William Parker (privy counsellor)

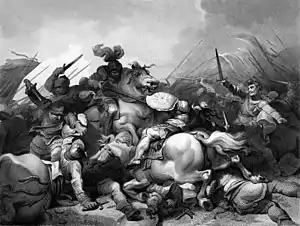
Battle of Bosworth by Philip James de Loutherbourg

He became Richard III's standard-bearer, fighting with him on August 22, 1485, at the Battle of Bosworth against Henry Tudor. Henry Tudor was victorious and subsequently became King of England as Henry VII. Sir William's devotion to Richard III naturally earned him Henry VII's disfavor and, according to family legend, he "lived the king's prisoner " after the War of the Roses.